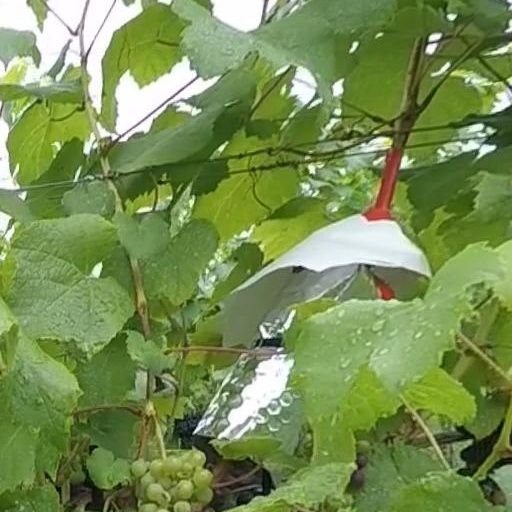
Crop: grape